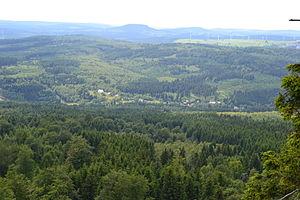
Kryštofovy Hamry est une commune du district de Chomutov, dans la région d'Ústí nad Labem, en Tchéquie. Sa population s'élevait à 119 habitants en 2018.